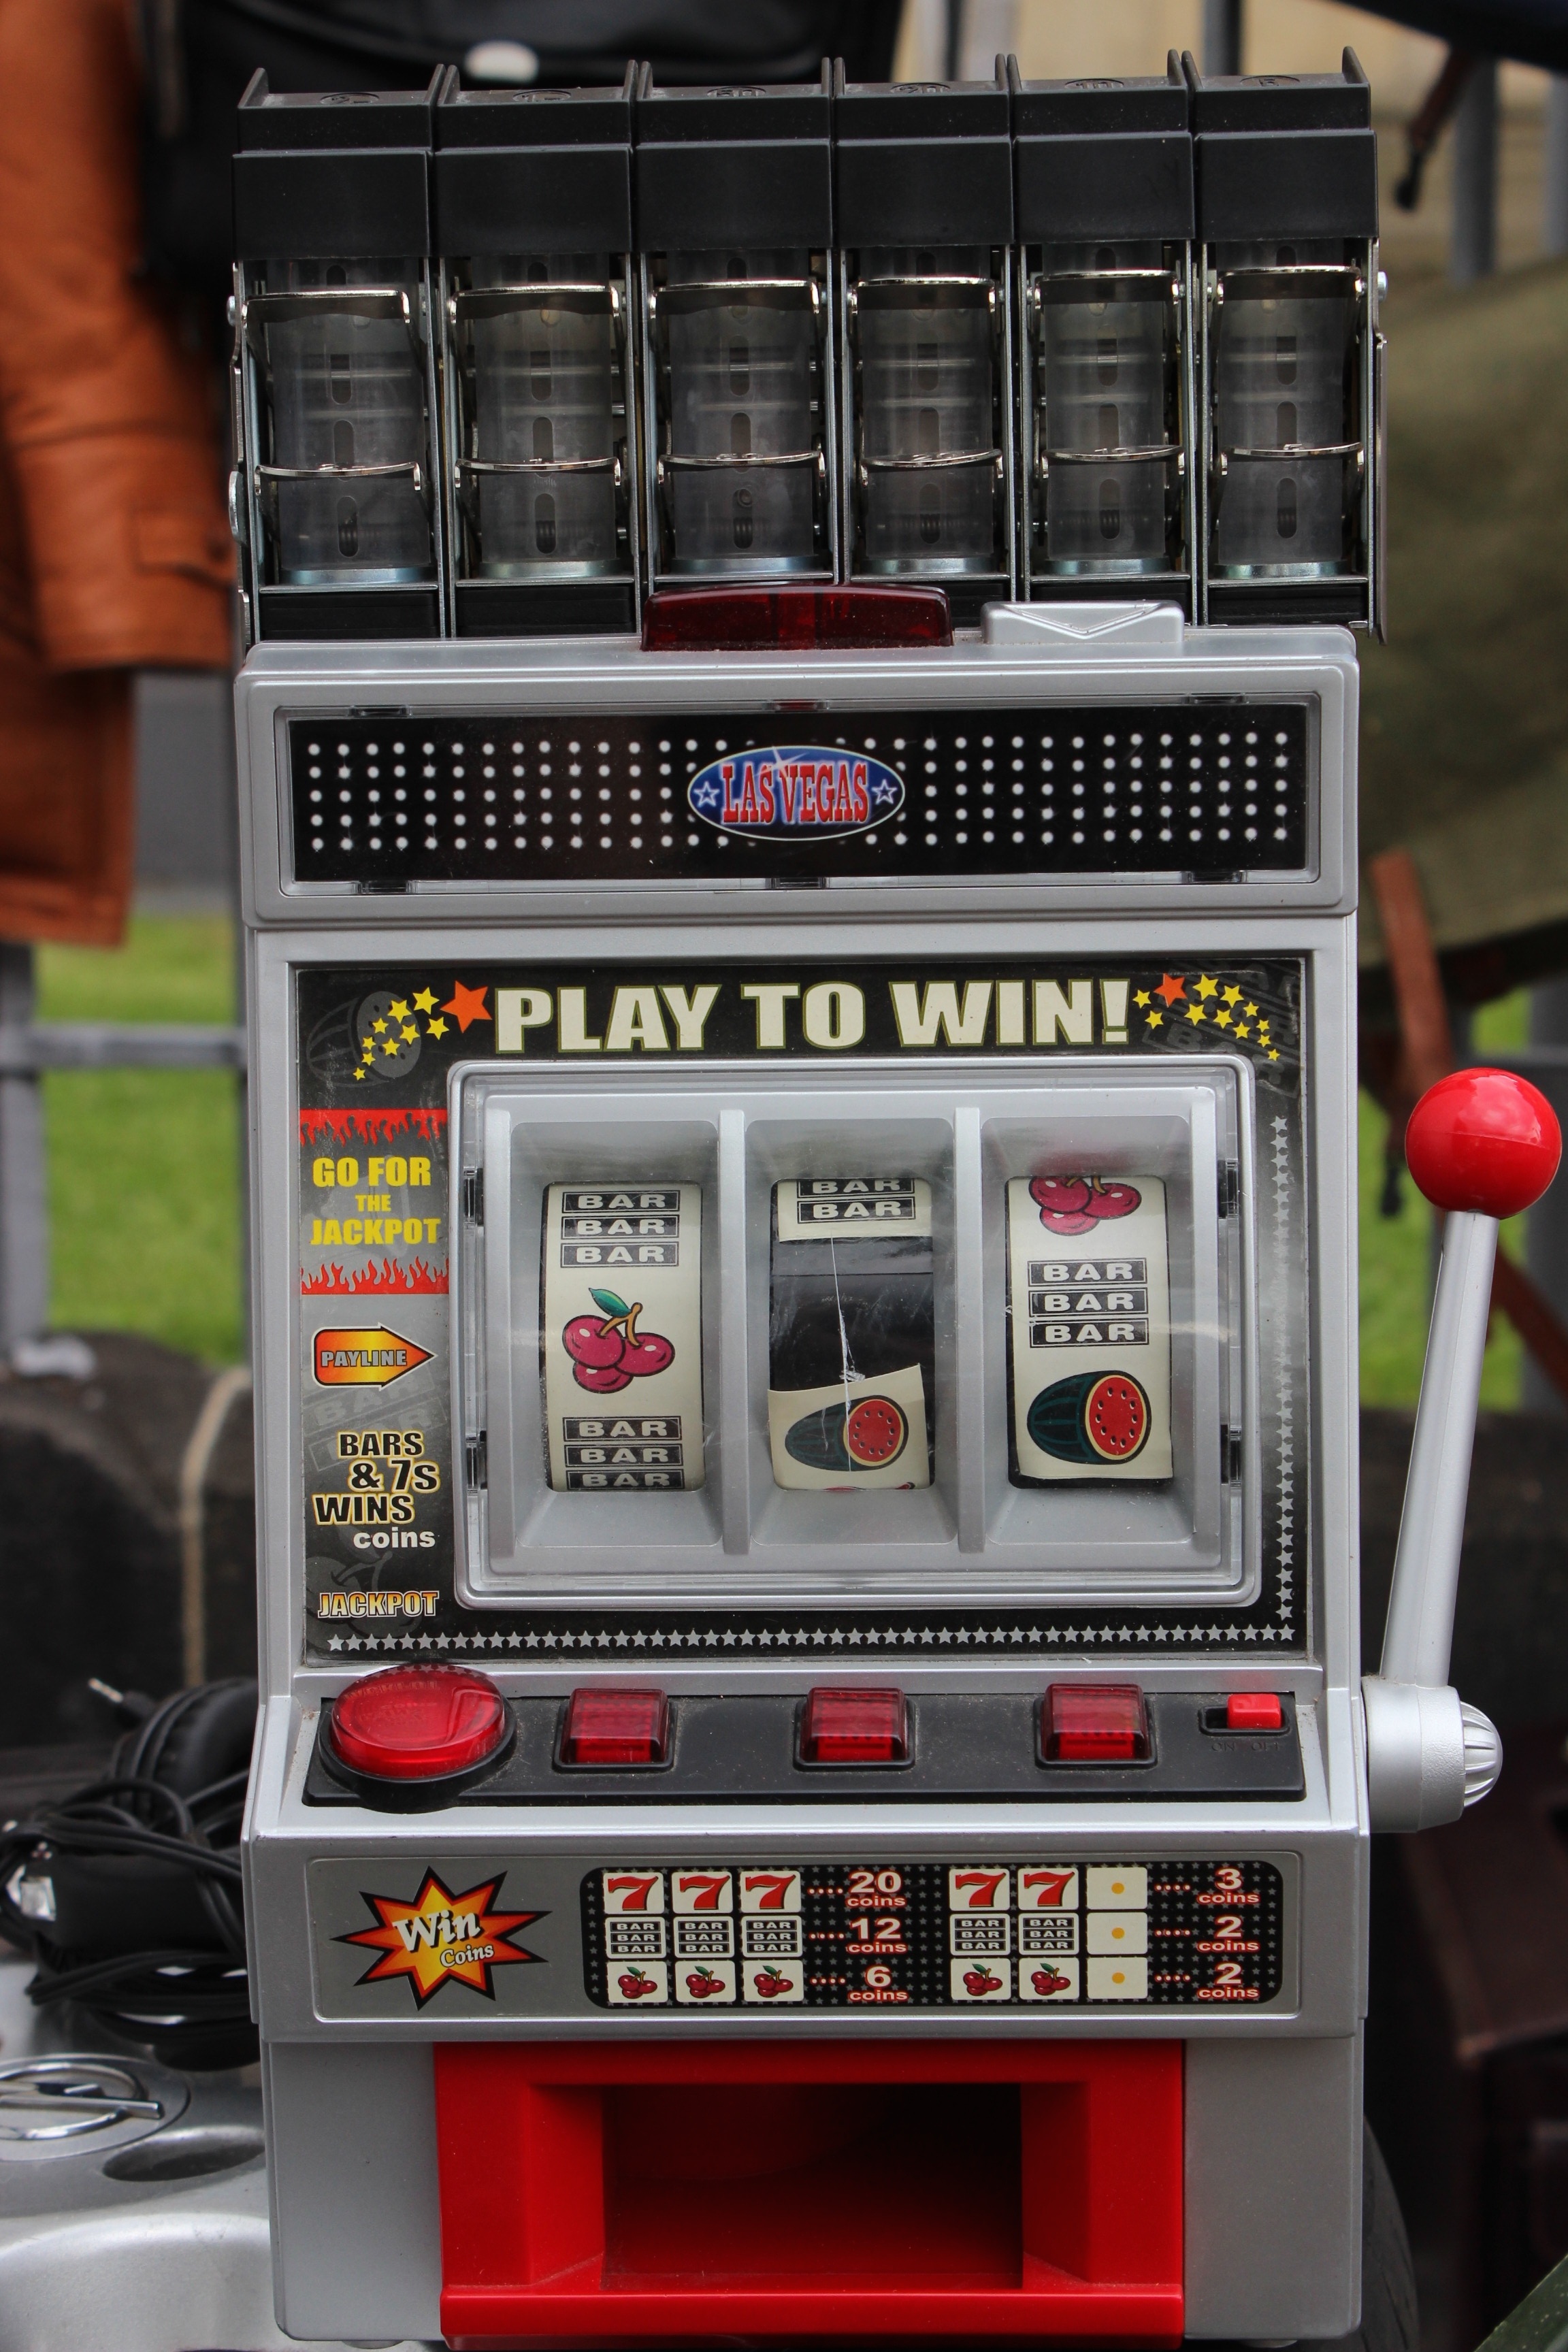
play, vehicle, money, machine, slot machine, gambling, one armed bandit